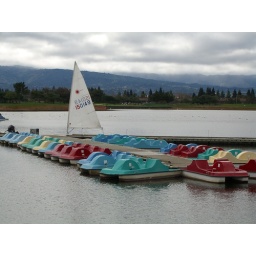
The colorful paddle boats in Shoreline Lake.